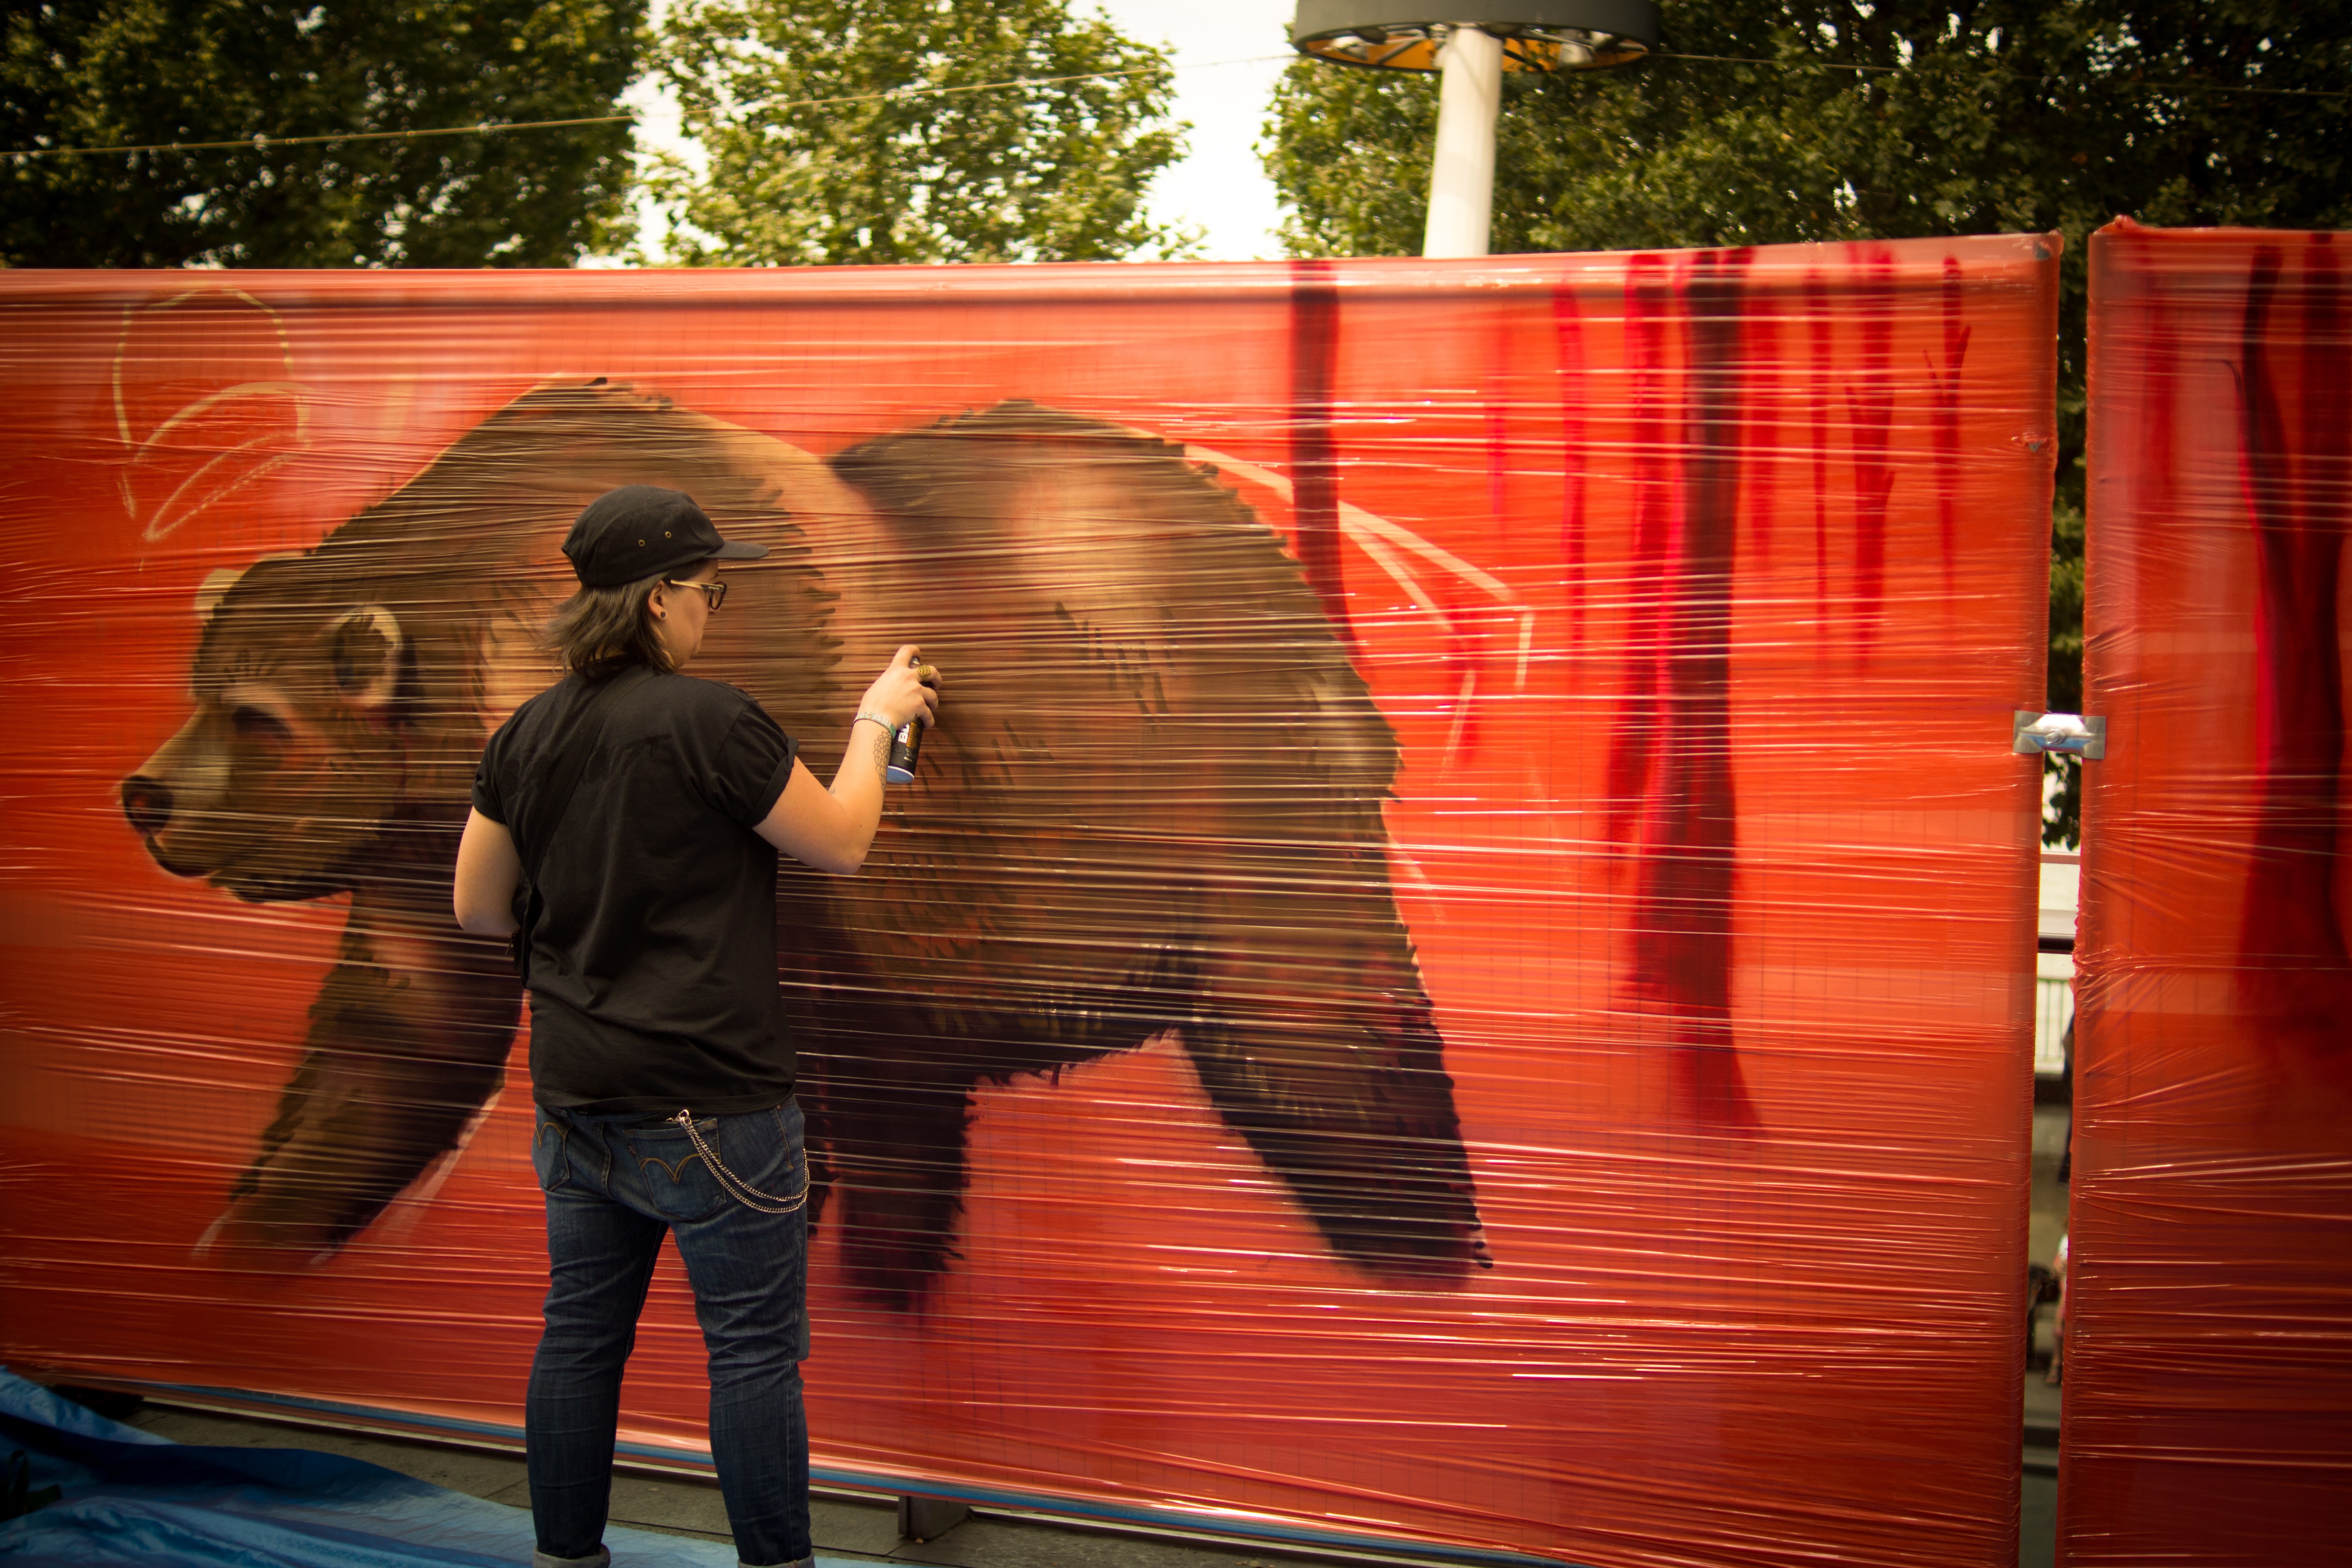
wall, red, color, performance art, art, mural